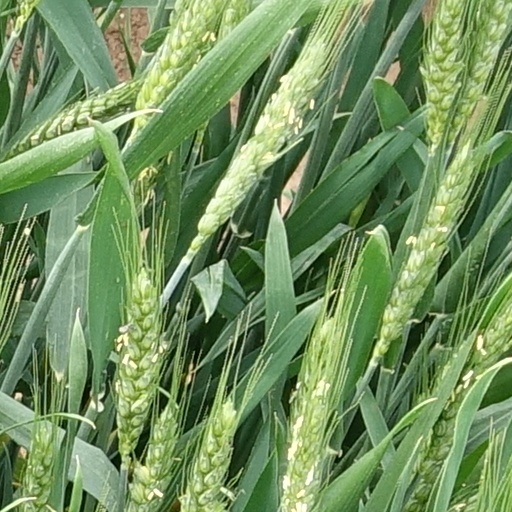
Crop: wheat